Question: Please indicate a possible affordance area of the hold_frisbee that can be used for holding
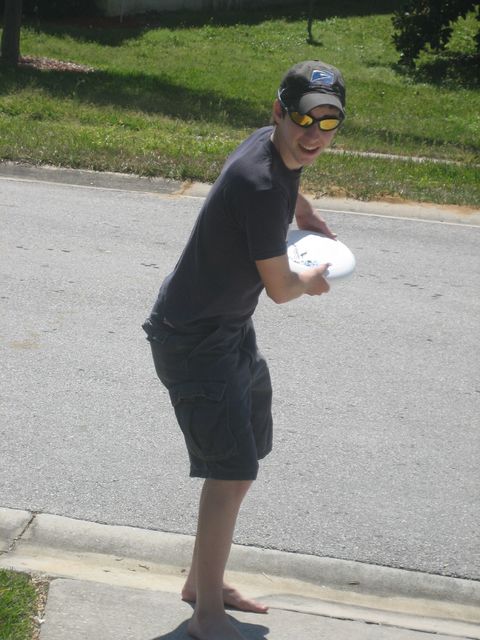
Answer: [249.507, 222.051, 359.877, 279.828]